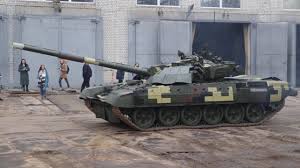
Label: Tank